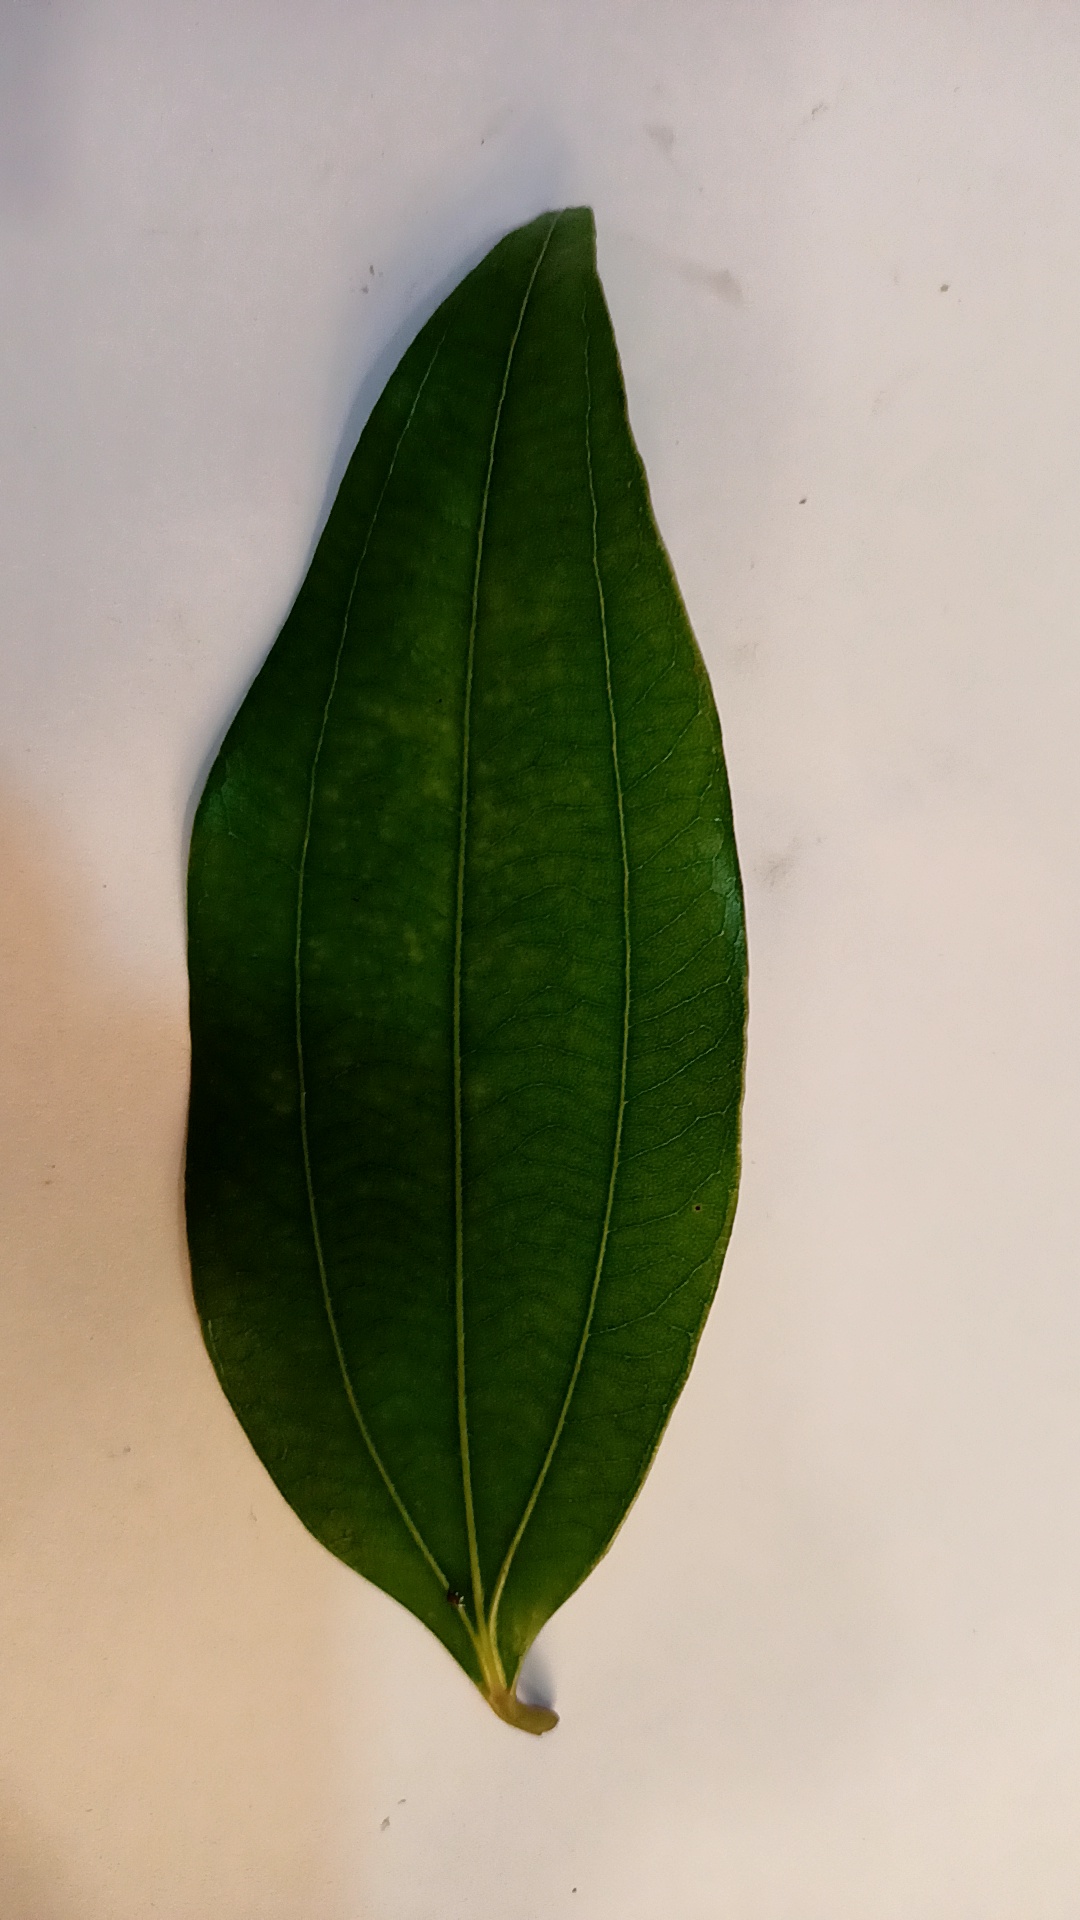
Label: Healthy